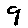
Label: 9